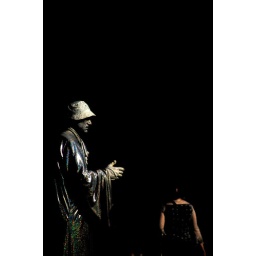
A street artist and a passer-by in Rome, April 2006. Black and white tempts me here...